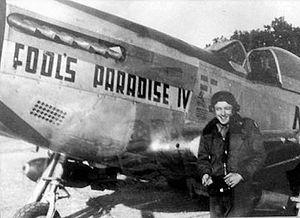
La propulsion, sur un aéronef, est obtenue en créant une force, appelée poussée, qui résulte de l'accélération d'une masse d'air en sens opposé du déplacement de celui-ci. Cette masse d'air a dû être captée et canalisée dans une veine d'air au plus près de la structure de l'aéronef. Pour obtenir ce résultat la solution initiale a été le développement d'une structure constituée de profils ou pales mis en rotation afin d'être soumises à un vent relatif radial permettant de développer des forces aérodynamiques axiales permettant de transmettre à une masse d'air une certaine vitesse.